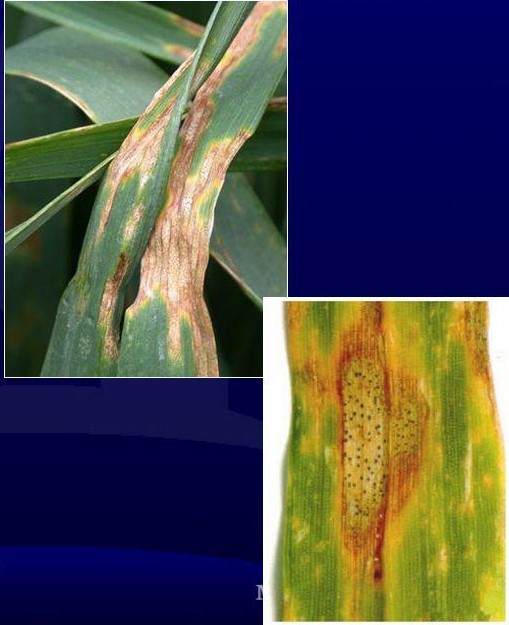
Plant: Wheat
Disease: wheat septoria blotch